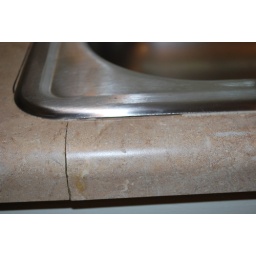
inadequate sealant/caulk around kitchen sink